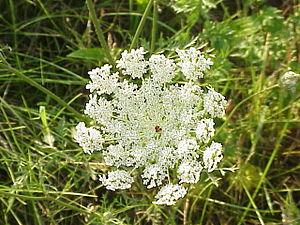
Daucus est un genre de plantes herbacées de la famille des Apiacées dont l'espèce la plus connue est la carotte cultivée.